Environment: real
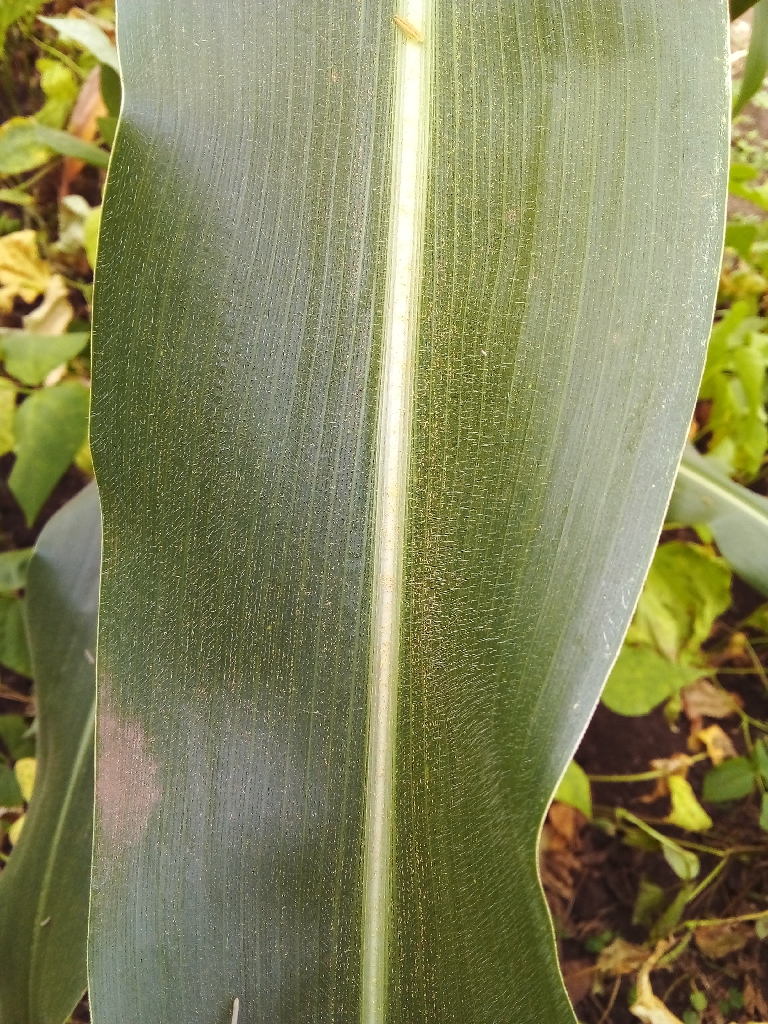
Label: healthy